Ninette de Valois

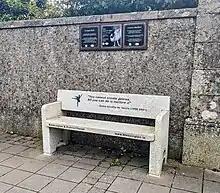
Ninette de Valois memorial bench in Blessington, Co. Wicklow

The Ninette de Valois Festival of Dance has been held annually in de Valois' hometown of Blessington, Co. Wicklow since 2018. The festival was postponed due to the COVID-19 pandemic but resumed in 2022. A memorial bench to de Valois is situated outside St Mary's Church in Blessington.